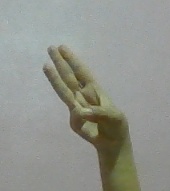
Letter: thaa